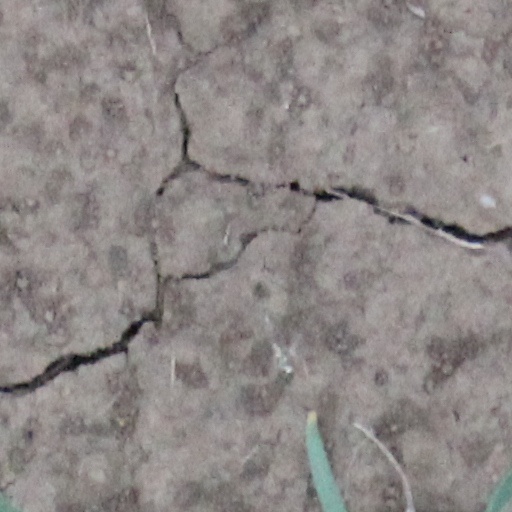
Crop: wheat